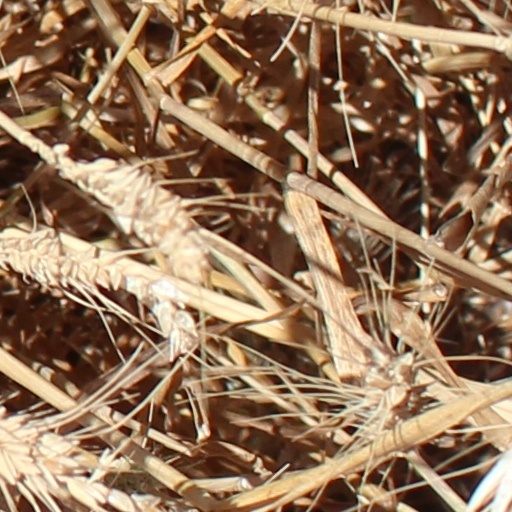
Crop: wheat